Pasupatheeswarar Temple, Aavoor

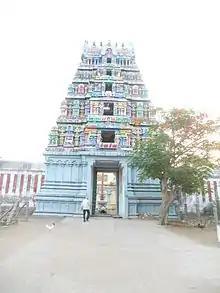

Pasupatheeswarar Temple, Avoor or Avoor Pasupatheeswaram is a Hindu temple dedicated to Hindu god Shiva, located in the village Avoor, located 12 km south of South Indian town, Kumbakonam, Tamil Nadu, India. The temple is one of the 3 "madakoil" built by 7th century Chola king, Kochengat Chola. The temple is known for the Panjakavyamuthra, the five images of Bhairava vijay. The temple is revered in the verses of "Tevaram", the 17th century Tamil Saiva canon by Tirugnana Sambandar.